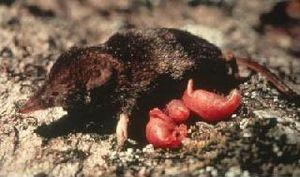
La Musaraigne palustre est une espèce de mammifères de la famille des Soricidae. C'est une grande musaraigne que l'on rencontre dans les milieux aquatiques de l'Amérique du Nord. Elle est de couleur brun noirâtre et argenté.
Cette liste des mammifères au Québec est basée sur la « Liste de la faune vertébrée du Québec ». Elle comprend les espèces disparues dans l'histoire récente et les espèces introduites. Elle compte 97 espèces en neuf ordres : une espèce de didelphimorphes, dix espèces d'insectivores, huit espèces de chiroptères, trois espèces de lagomorphes, 25 espèces de rongeurs, 21 espèces de fissipèdes, cinq espèces d'artiodactyles, sept espèces de pinnipèdes et 17 espèces de cétacés.